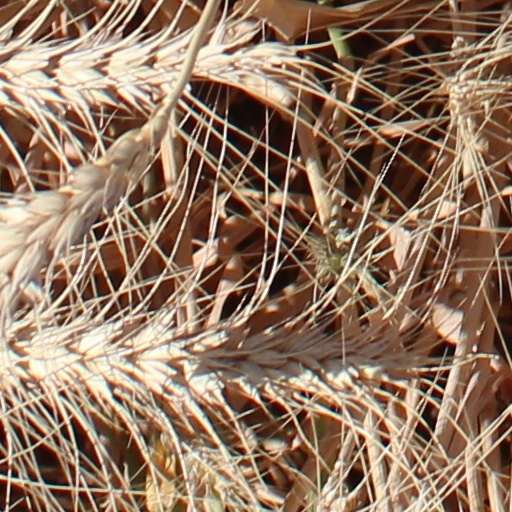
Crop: wheat